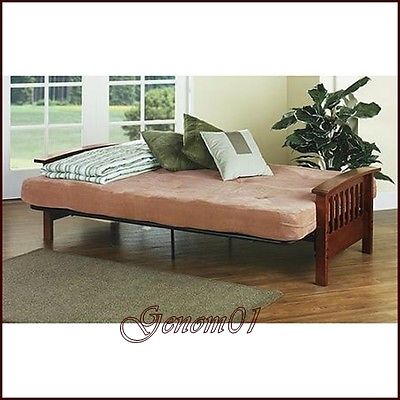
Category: sofa